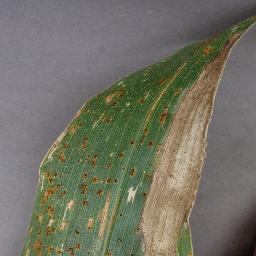
Label: Corn___Cercospora_leaf_spot Gray_leaf_spot